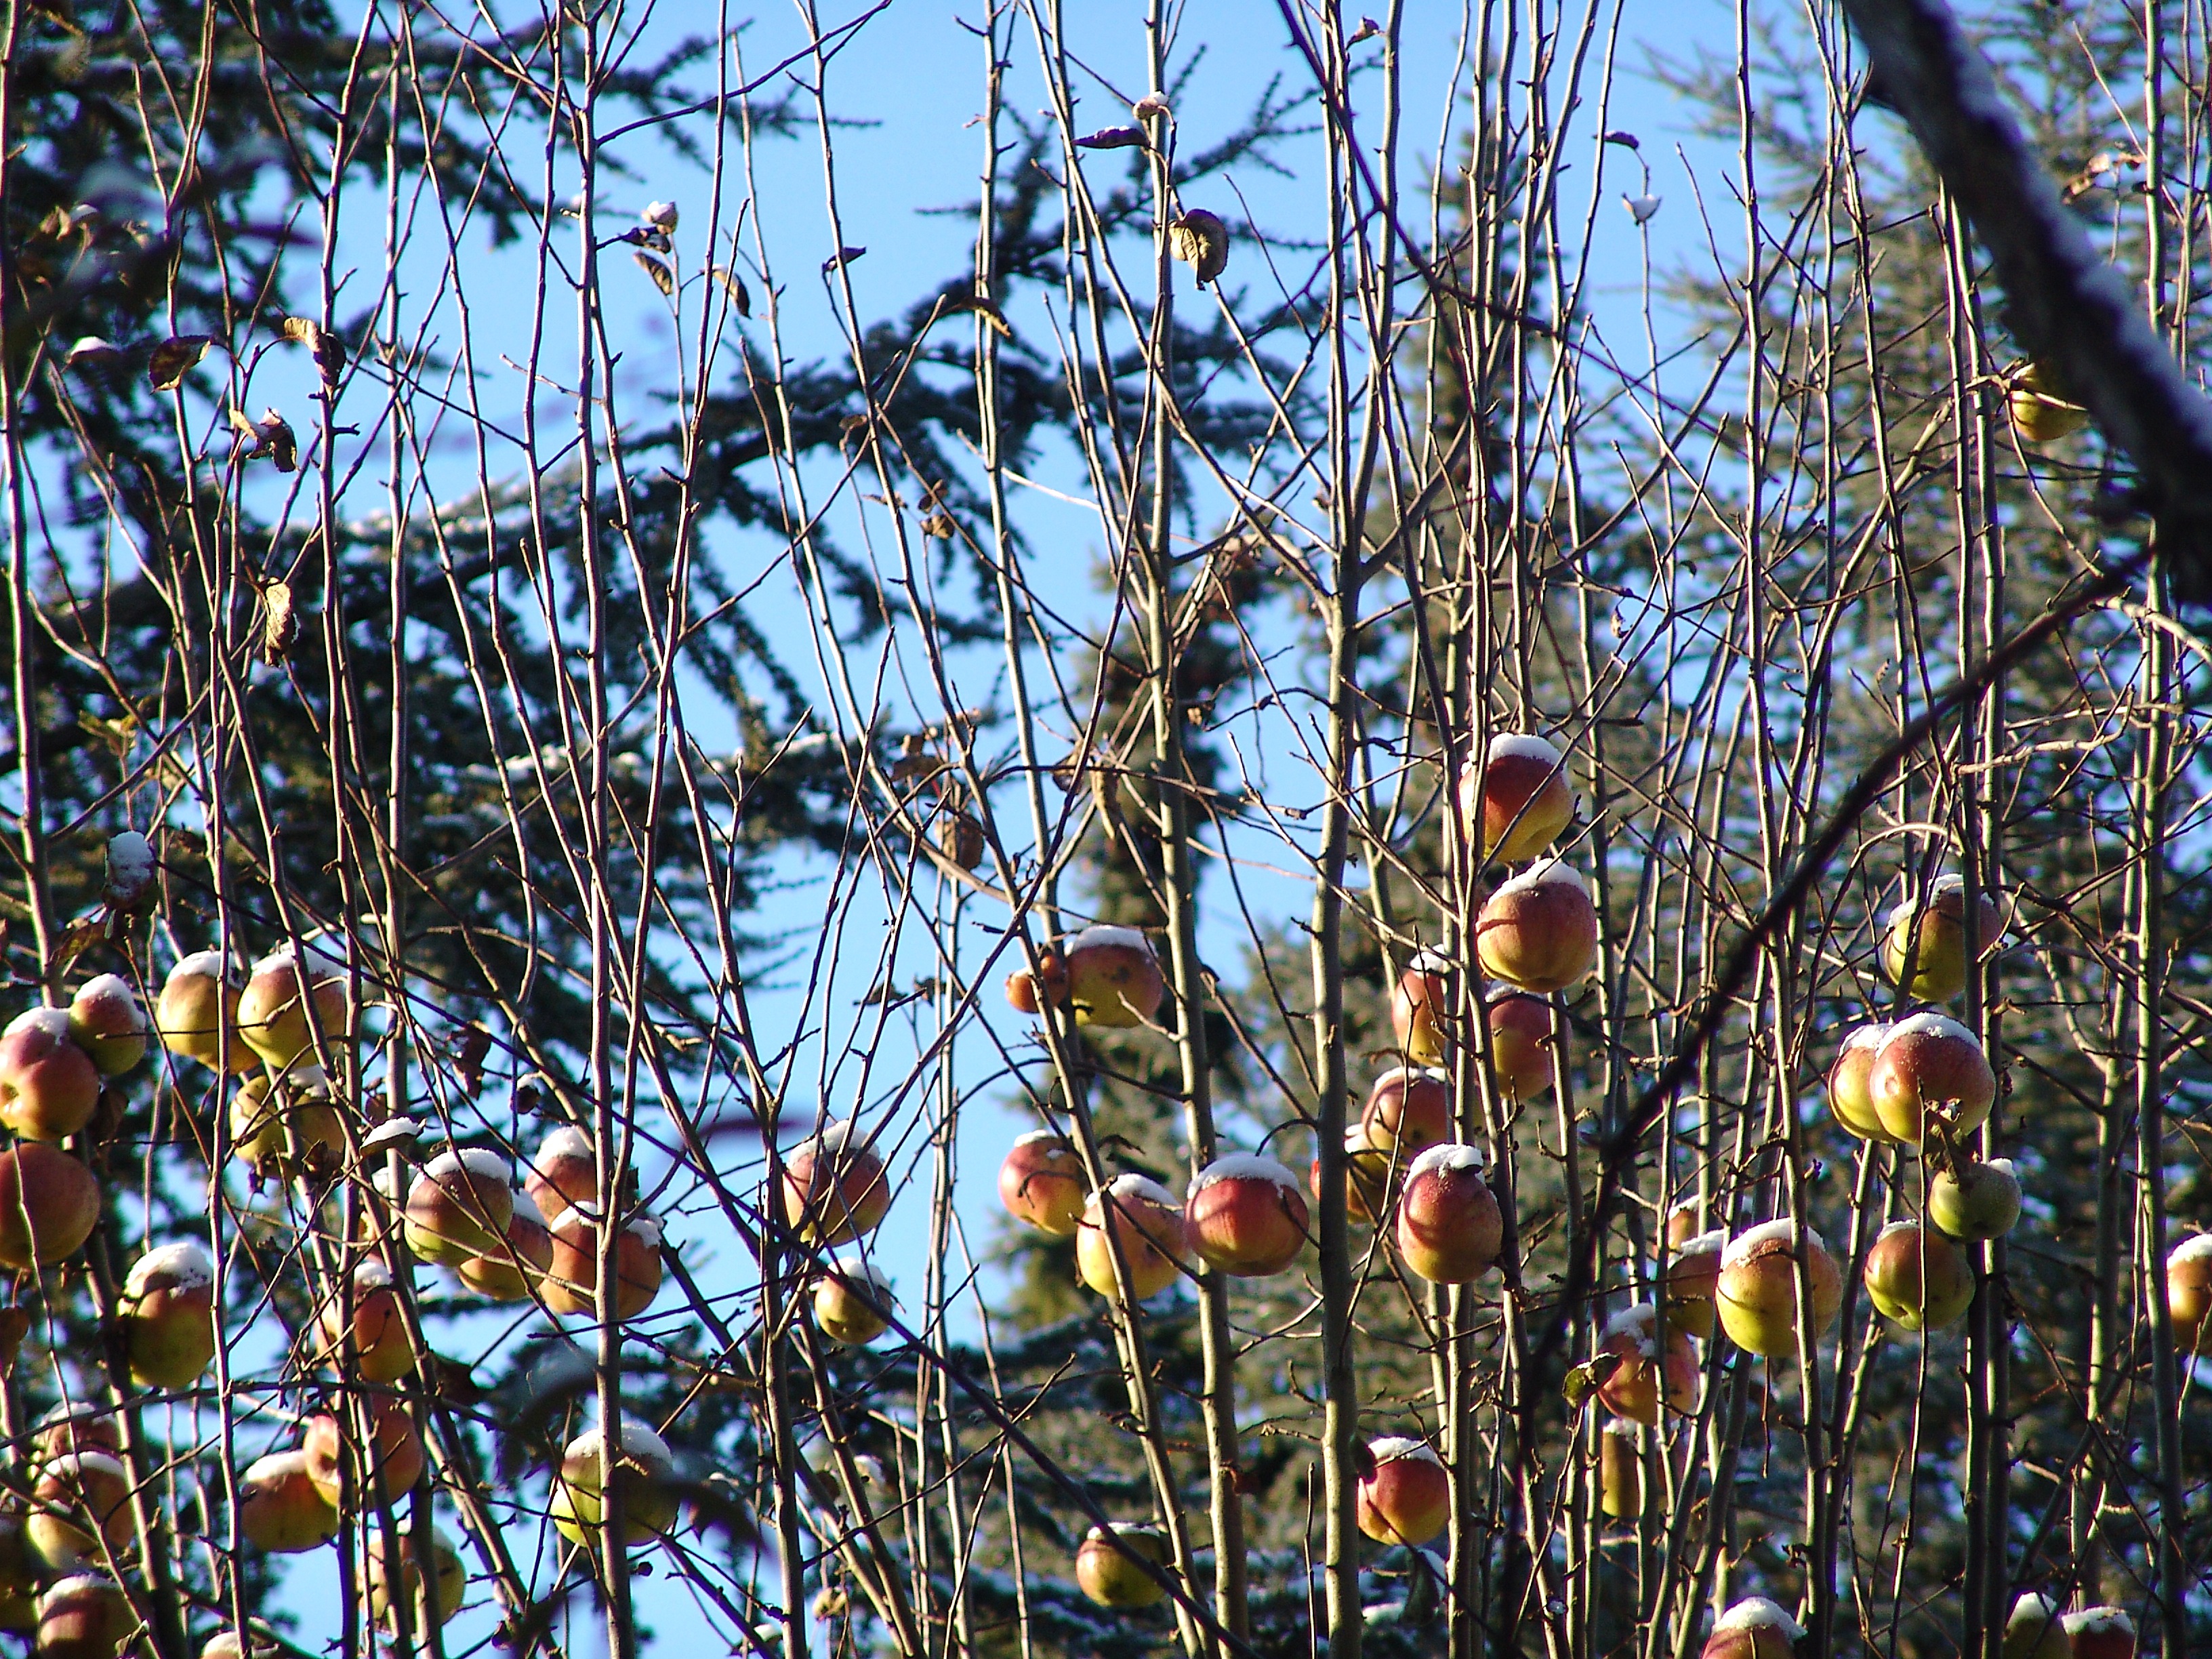
apple, tree, branch, snow, cold, winter, plant, leaf, flower, spring, autumn, snowy, season, wintry, apple tree, snowed in